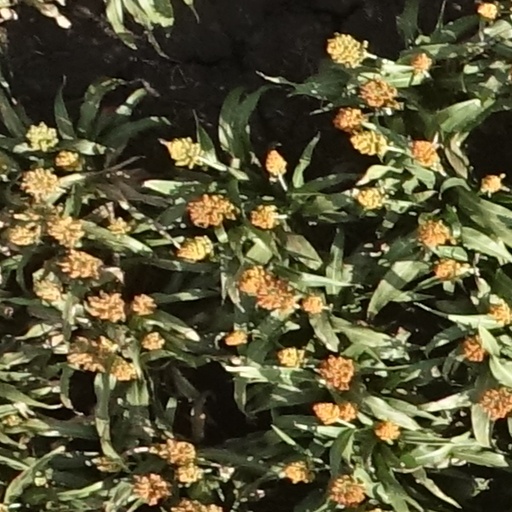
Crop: sorghum